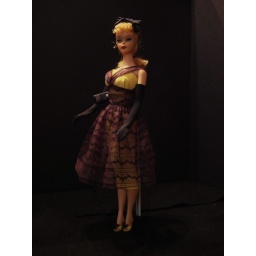
found the lace over dress to orange blossom and dyed it black..then made the accessories.......